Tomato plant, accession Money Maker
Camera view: horizontal (90 deg, fisheye); turntable rotation: 30 degrees
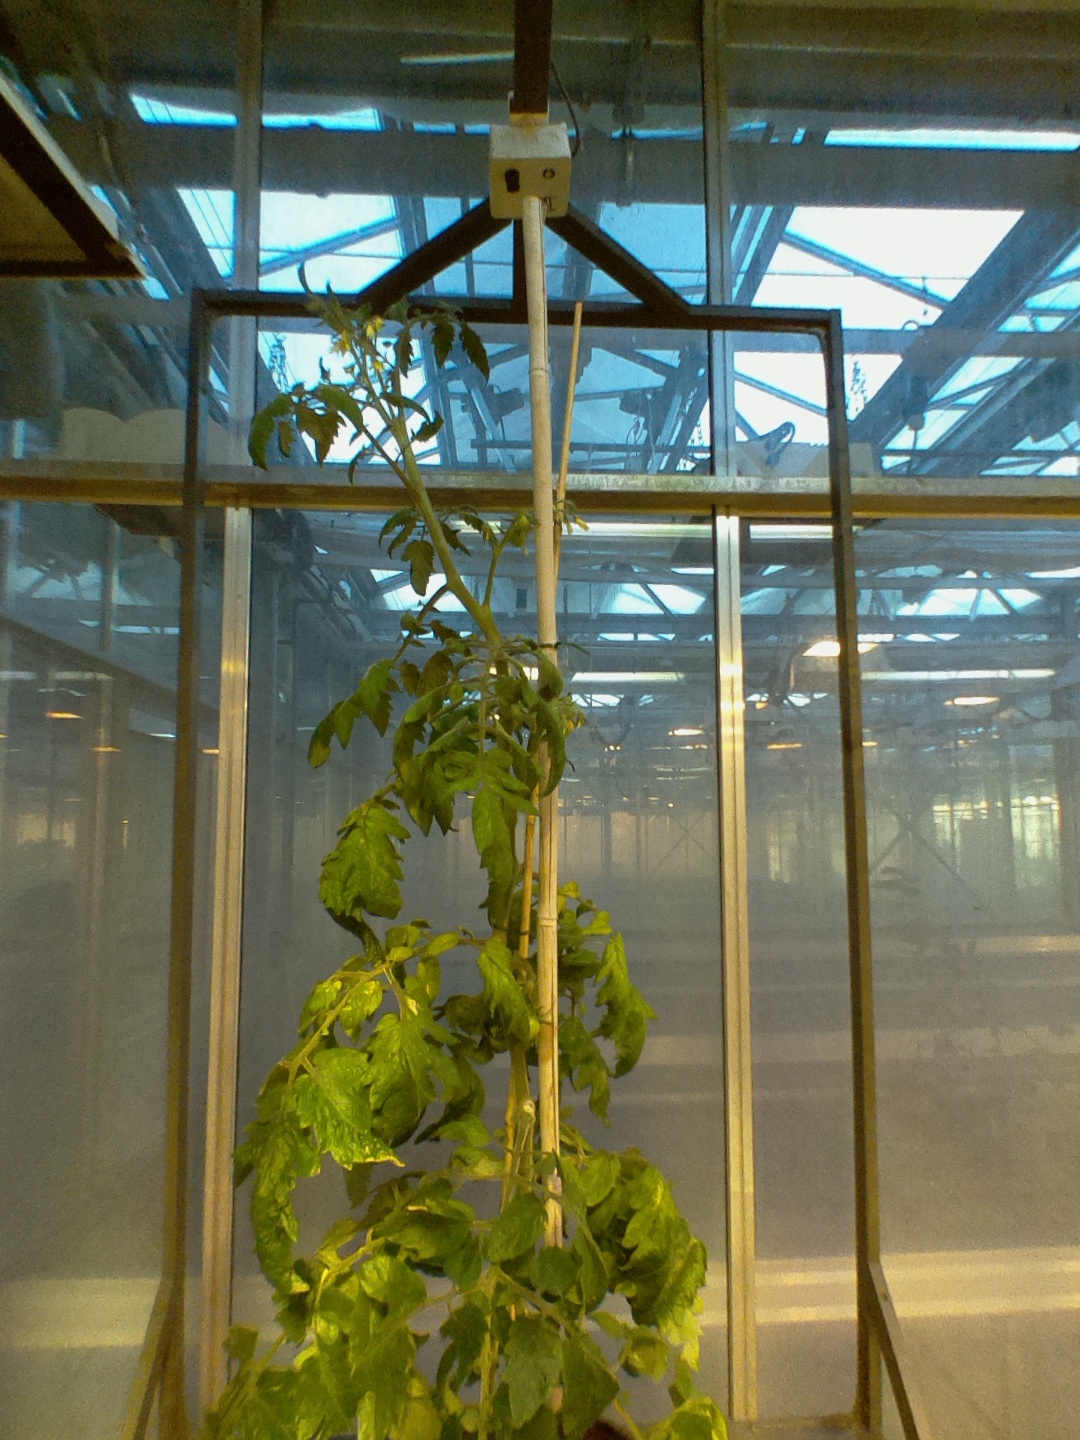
BBCH growth stage 73: 30%-40% of final fruit size